First Mortgage Company Building

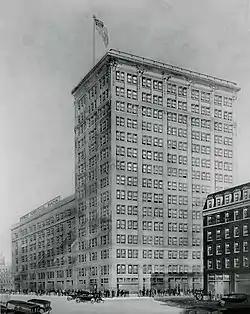

The First Mortgage Company Building is a historic fifteen-story building in El Paso, Texas. It was built for the First Mortgage Company in 1921, at a cost of $411,000. El Paso was going through a construction boom at the time, and it was the largest structure with the El Paso Scottish Rite Temple. It has been listed on the National Register of Historic Places since June 13, 1978.